The Lost Tribe (2010 film)

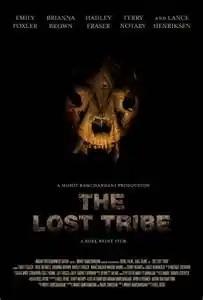
DVD cover

The Lost Tribe is a 2010 American horror film directed by Roel Reiné, and starring Emily Foxler, Nick Mennell, Brianna Brown, Ryan Alosio and Marc Bacher.